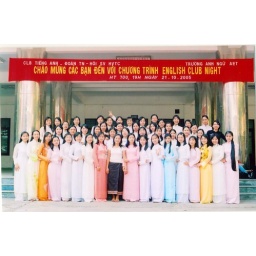
the lovely girls studying in the same classroom